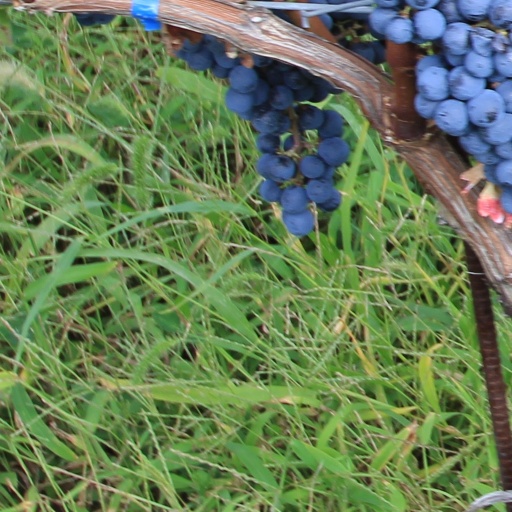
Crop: grape